Lupton, Brixham

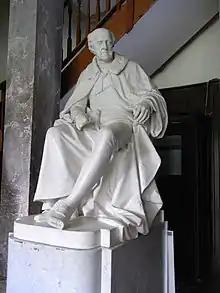
Marble statue of John Rolle, 1st Baron Rolle (1750-1842), by Edward Bowring Stephens, entrance hall of Lupton House, inscribed on rear: "E B Stephens sculp London 1843". This statue dominates the entrance hall of Lupton and was placed there by John Yarde-Buller, 1st Baron Churston, shortly after his remodelling of the house and one year after Lord Rolle's death. It is not known why Buller held Lord Rolle in such high esteem. The statue survived the later disastrous fire, having lost only the tips of the right hand and left foot. The staircase behind was put in the 80s to meet fire regulations as it was a boarding school for boys. An identical version dated 1844 exists in the entrance hall of Bicton House, Lord Rolle's home

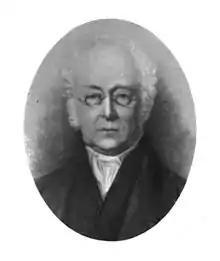
James Veitch, landscape designer for Lupton House

John Yarde-Buller, 1st Baron Churston (1799-1871), son and heir, 3rd Baronet, in 1858 created Baron Churston "of Churston-Ferrers and Lupton, Devon",